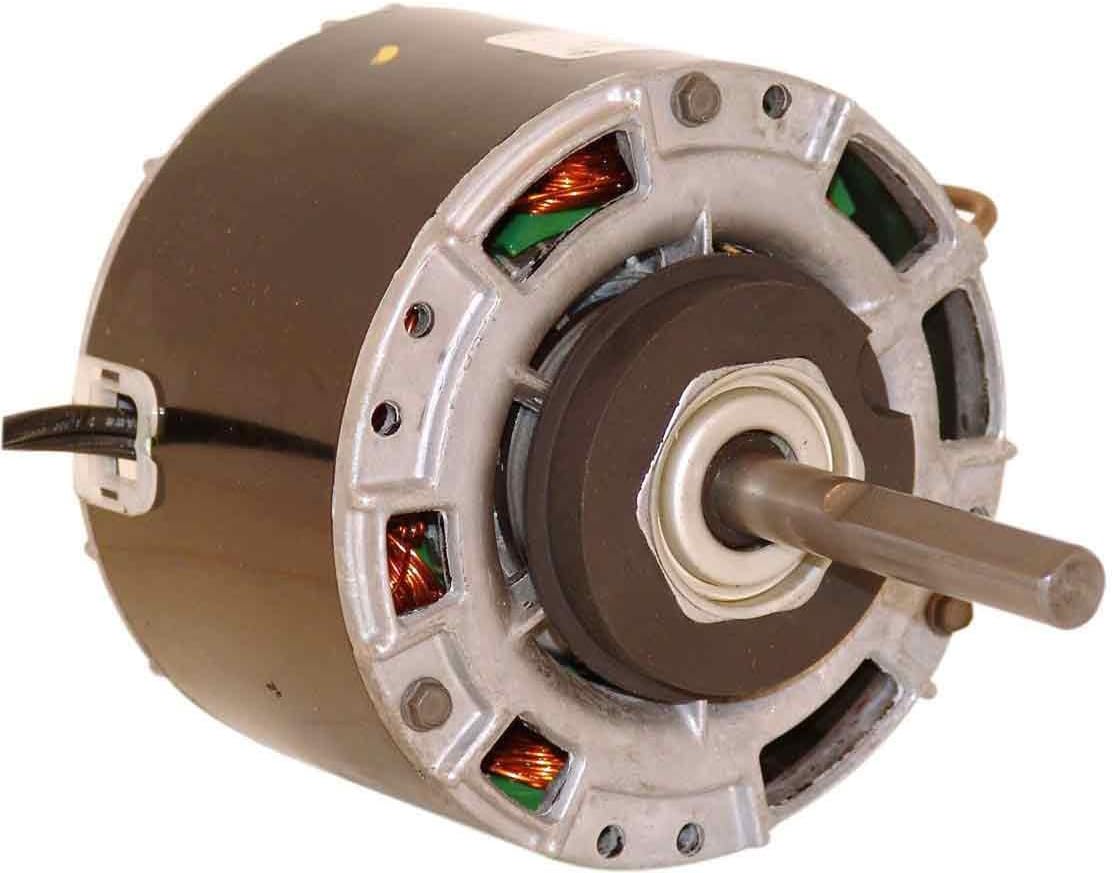
AO Smith 326 5.0-Inch Frame Diameter 1/7 HP 1050 RPM 115-Volt 5.2-Amp Sleeve Bearing Blower Motor
Category: Tools & Home Improvement
Century model 326 Electric Motor, 5", 115v Single Phase.
Features: 1/7 HP | 1050 RPM | Open ventilated Sleeve Bearing | 5.0-Inch Frame Diameter | 1/7 HP | 1050 RPM